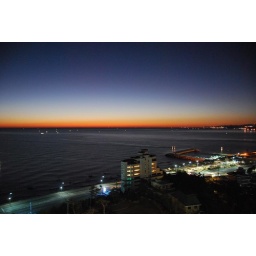
looking out over the east sea from the 10th floor balcony